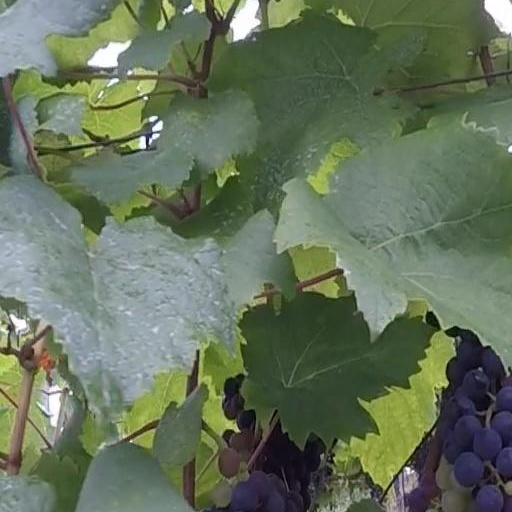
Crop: grape